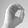
ASL letter: O